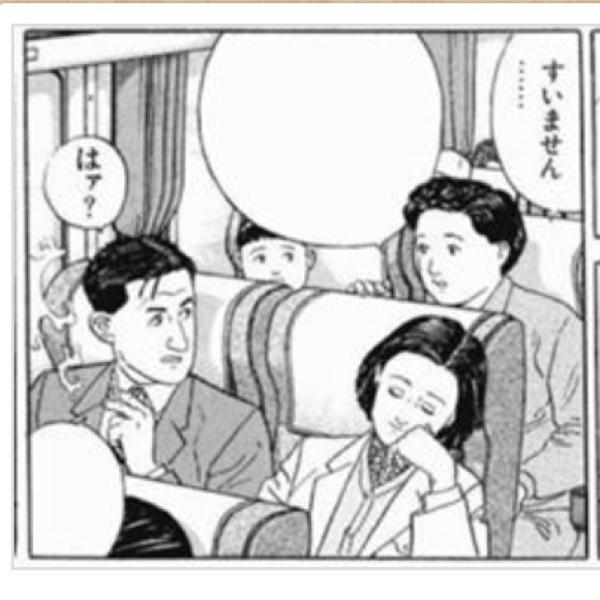
回答: あの頃はッ